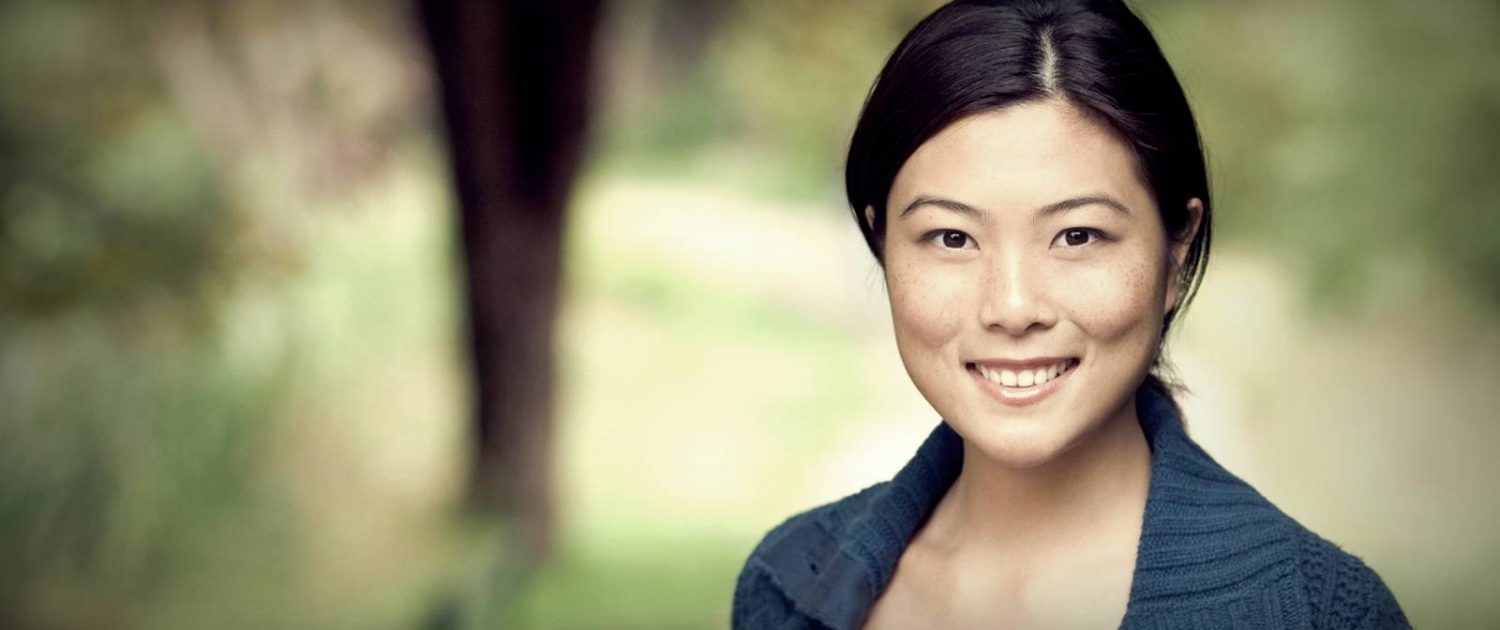
Gender: women